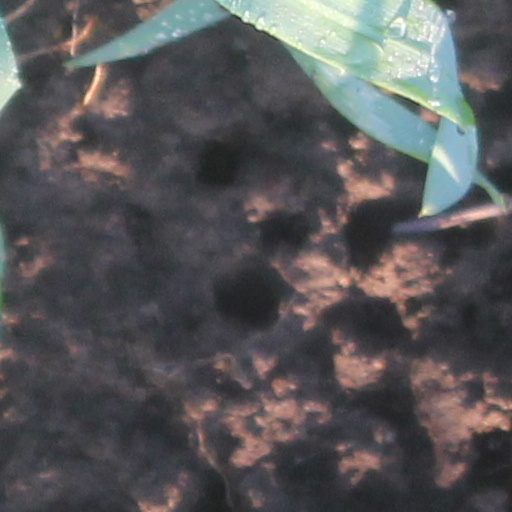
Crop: wheat